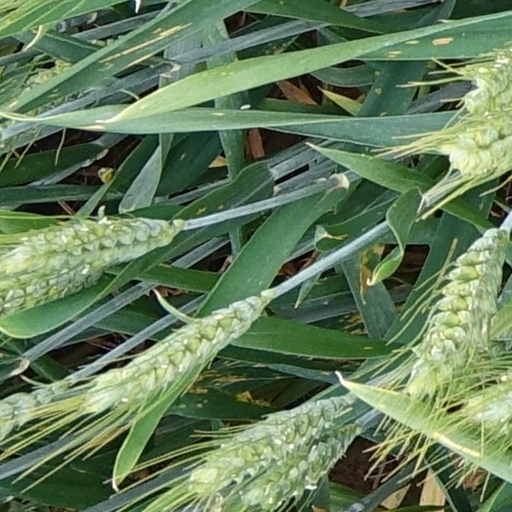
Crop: wheat